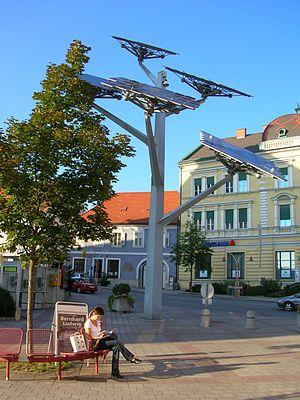
Hartmut Skerbisch est un sculpteur autrichien, également artiste conceptuel et auteur d'installations.
Gleisdorf est une commune autrichienne du district de Weiz en Styrie.